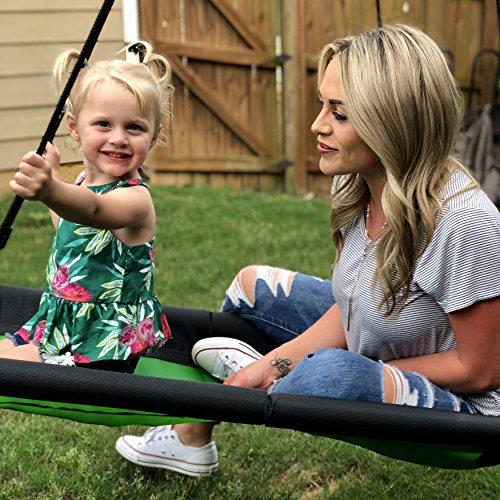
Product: Swing-N-Slide Double Doozie Nest Swing, Green
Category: Toys & Games | Sports & Outdoor Play | Play Sets & Playground Equipment | Play Set Attachments | Swings
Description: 28”W x 67”l x 3" H assembled swing base.
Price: $123.37
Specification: ProductDimensions:67x28x3inches|ItemWeight:2.2pounds|ShippingWeight:15.1pounds(Viewshippingratesandpolicies)|ASIN:B07DD2M6V8|Itemmodelnumber:WS4706|Manufacturerrecommendedage:36months-12years